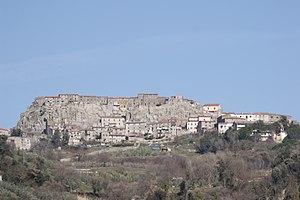
Roccastrada est une commune de la province de Grosseto en Toscane.